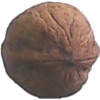
Label: Walnut 1